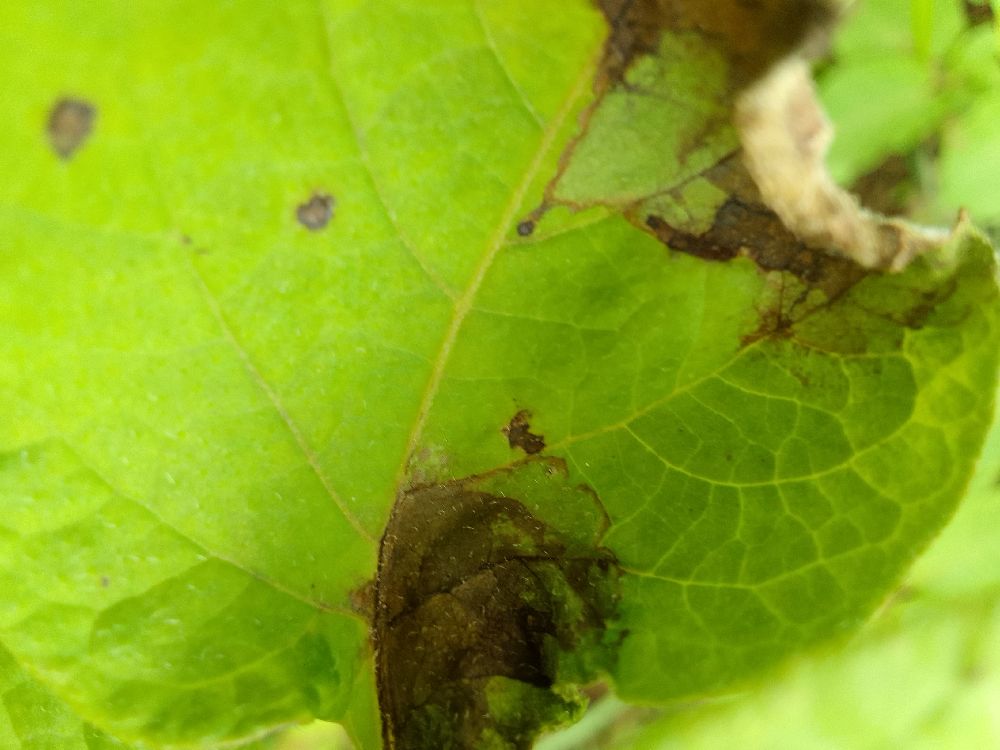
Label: Late blight